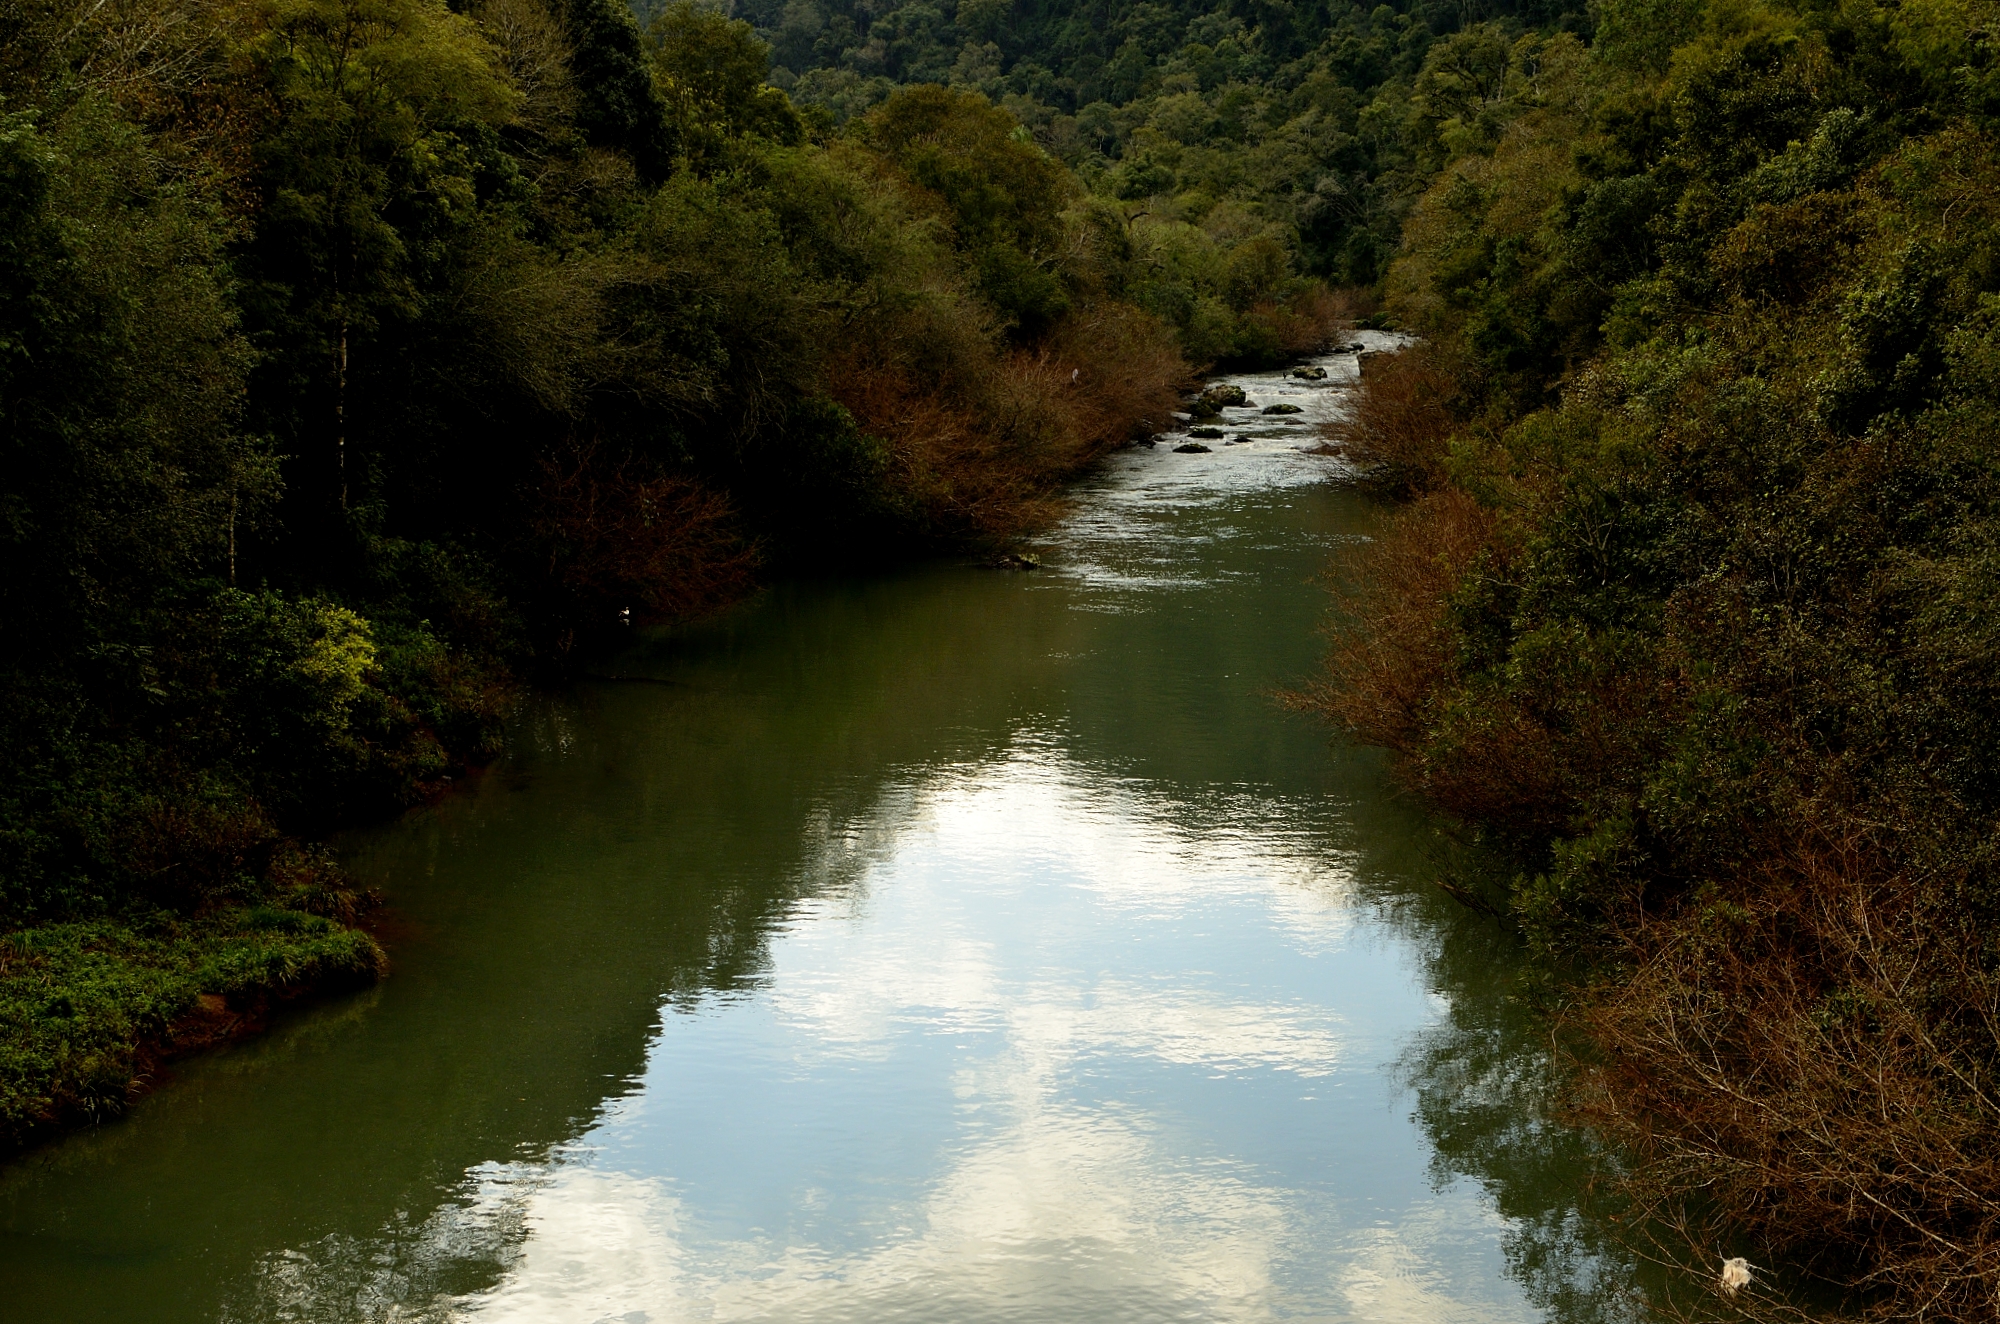
landscape, tree, water, nature, forest, creek, leaf, lake, river, stream, reflection, autumn, rapid, waterway, body of water, misiones, loch, watercourse, landform, geographical feature, woody plant